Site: brandenburg
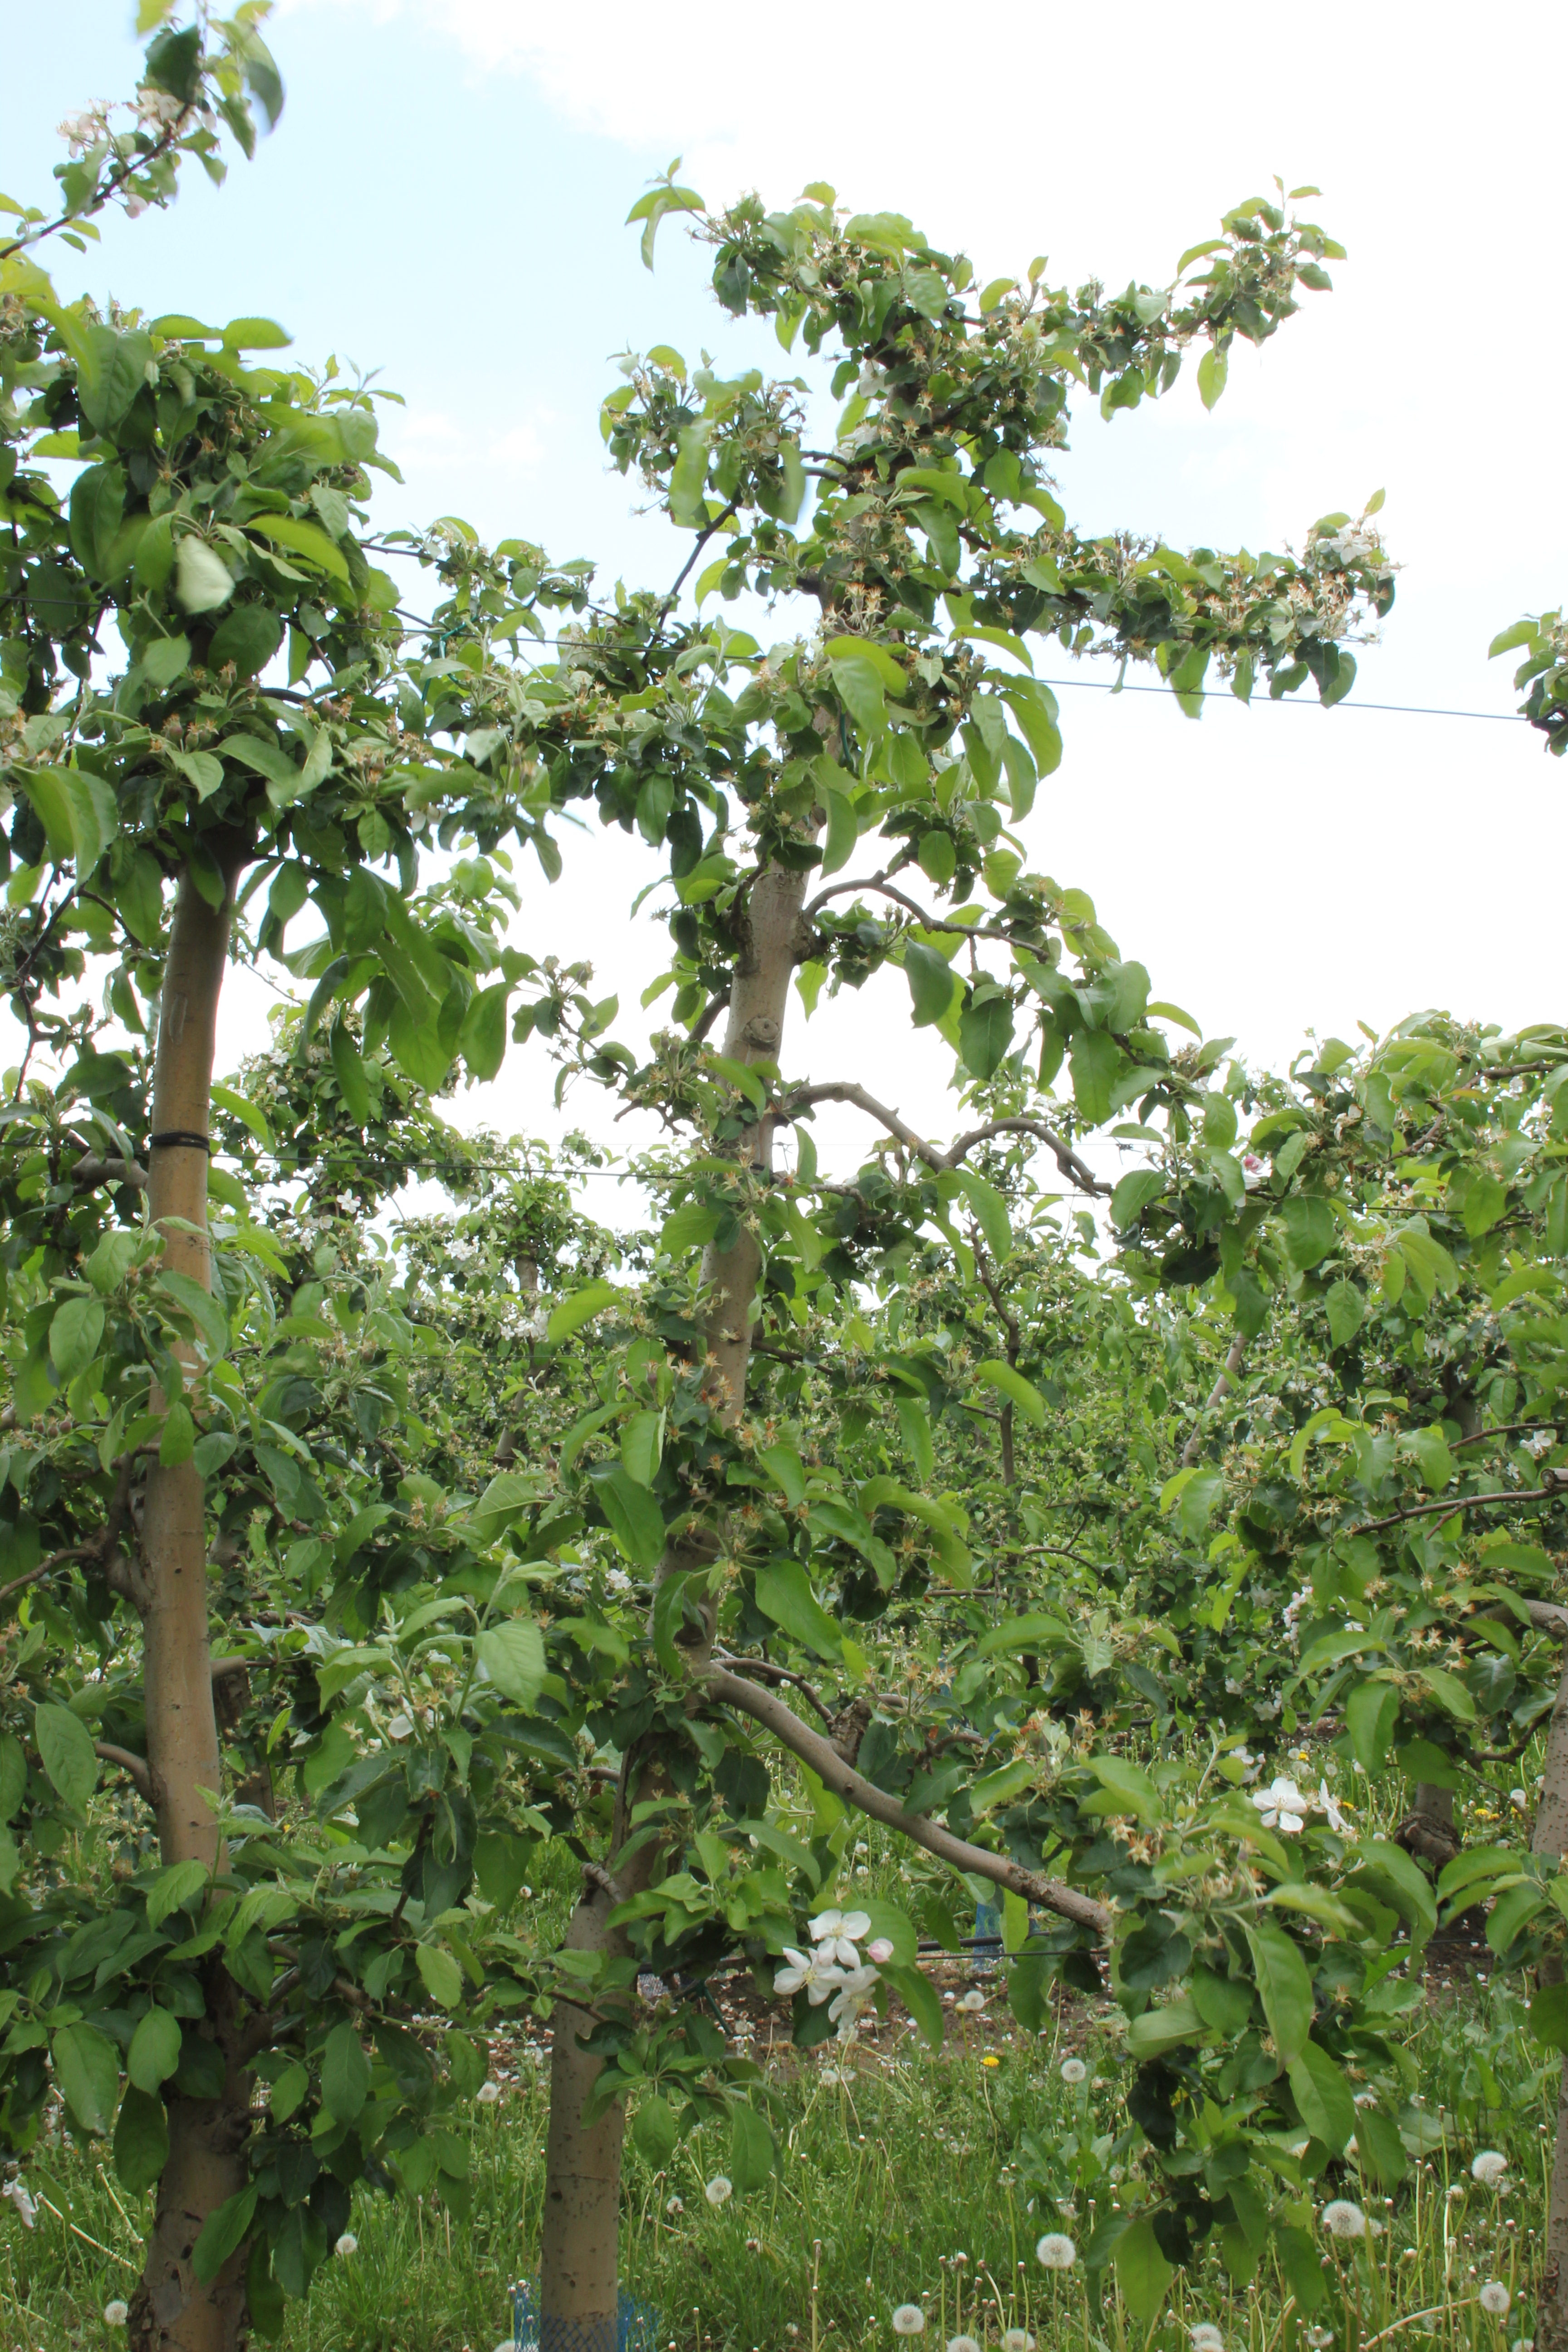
Growth stage (BBCH 67): Flowering